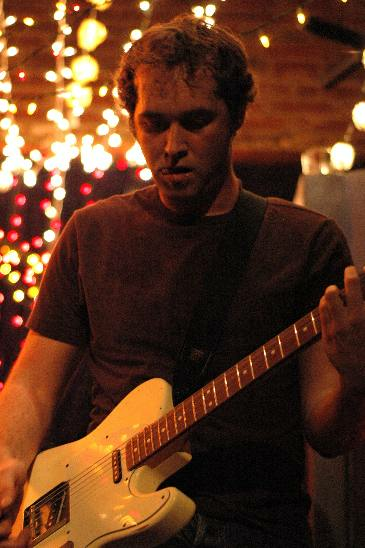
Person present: Yes